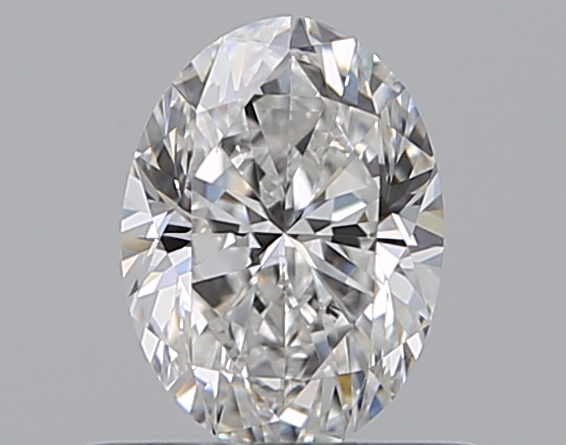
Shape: oval
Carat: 0.5
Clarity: VS2
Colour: E
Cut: VG
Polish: EX
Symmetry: GD
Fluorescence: N
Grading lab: GIA
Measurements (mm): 5.97 x 4.37 x 2.86